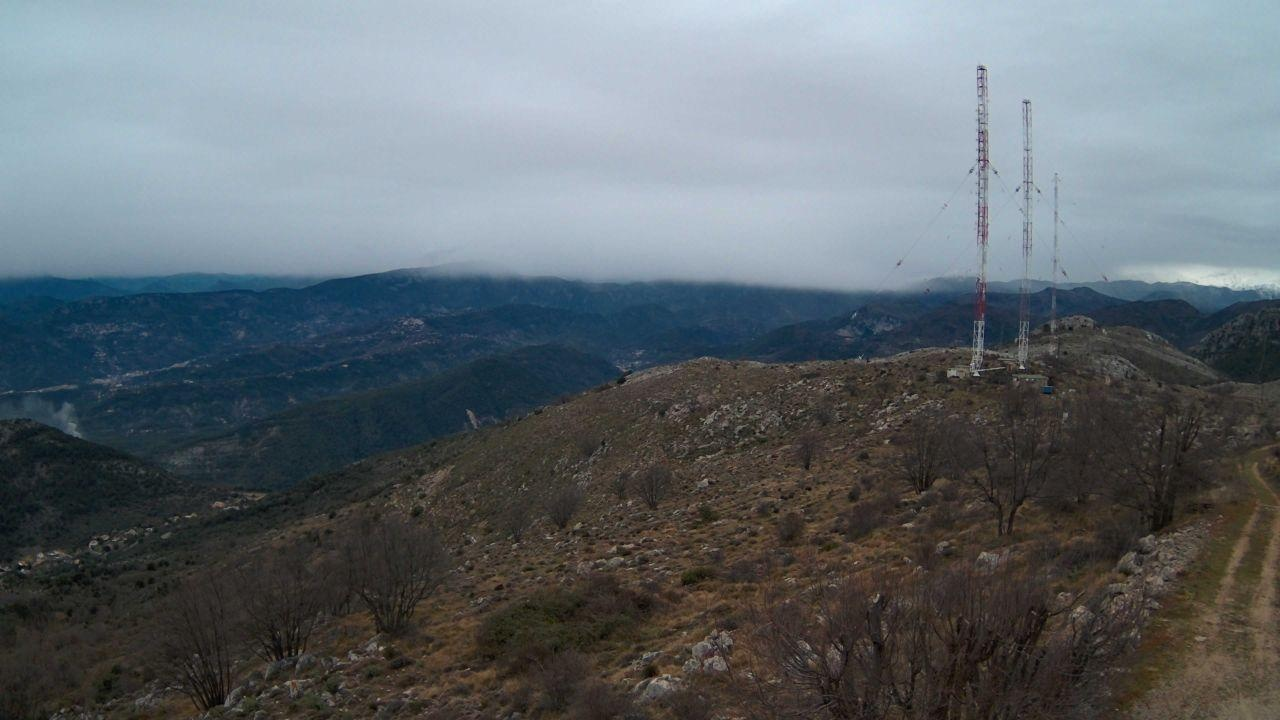
Fire: no
Smoke: yes